Election Daze

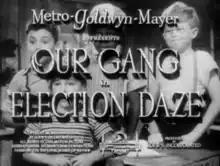

Election Daze is a 1943 "Our Gang" short comedy film directed by Herbert Glazer. It was the 213th "Our Gang" short to be released.